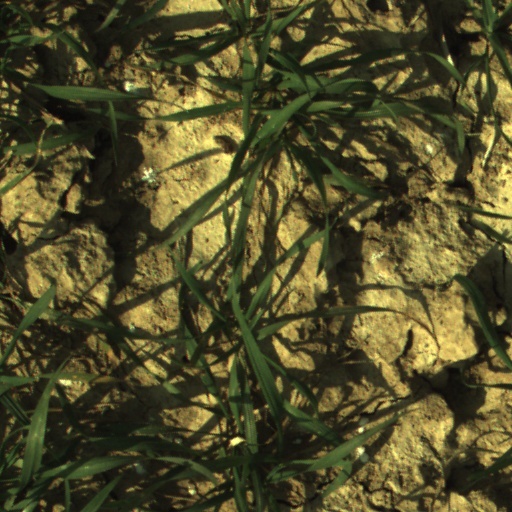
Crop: wheat